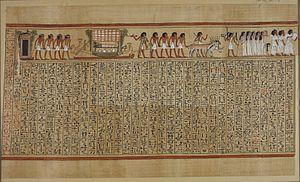
Anubis est un dieu funéraire de l'Égypte antique, maître des nécropoles et protecteur des embaumeurs, représenté comme un grand canidé noir couché sur le ventre, sans doute un chacal ou un chien sauvage, ou comme un homme à tête de canidé. La signification du mot Anubis, inpou en égyptien ancien, Anoub en copte, Ἄνουβις / Anoubis en grec ancien, demeure obscure : de nombreuses explications ont été avancées, mais il peut s'agir simplement d'une onomatopée traduisant le hurlement du chacal. La forme canine du dieu a peut-être été inspirée aux Anciens Égyptiens par le comportement des canidés, souvent charognards opportunistes errant la nuit dans les nécropoles à la recherche de cadavres.